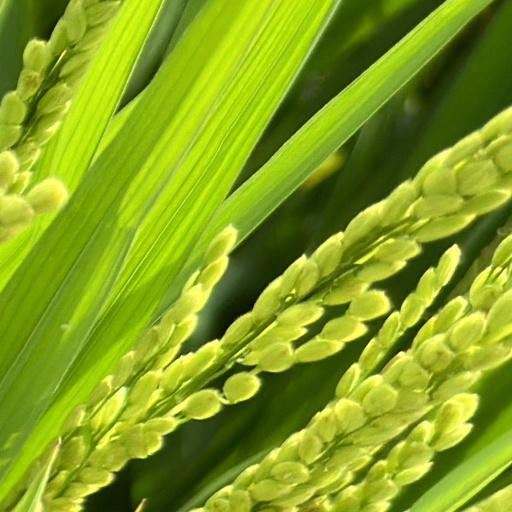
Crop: rice